Quad antenna

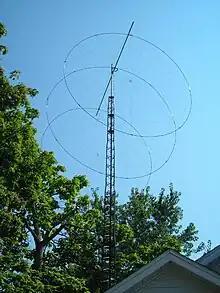
3 element prototype "E-Z-O" antenna.

In 2008, Daniel Mills, , designed an antenna that may be an improvement over the quad design. His E-Z-O antenna uses flexible dielectric tubes rather than rigid poles to support the electrical elements. He claims slightly higher gain over the quad due to its roughly circular form.